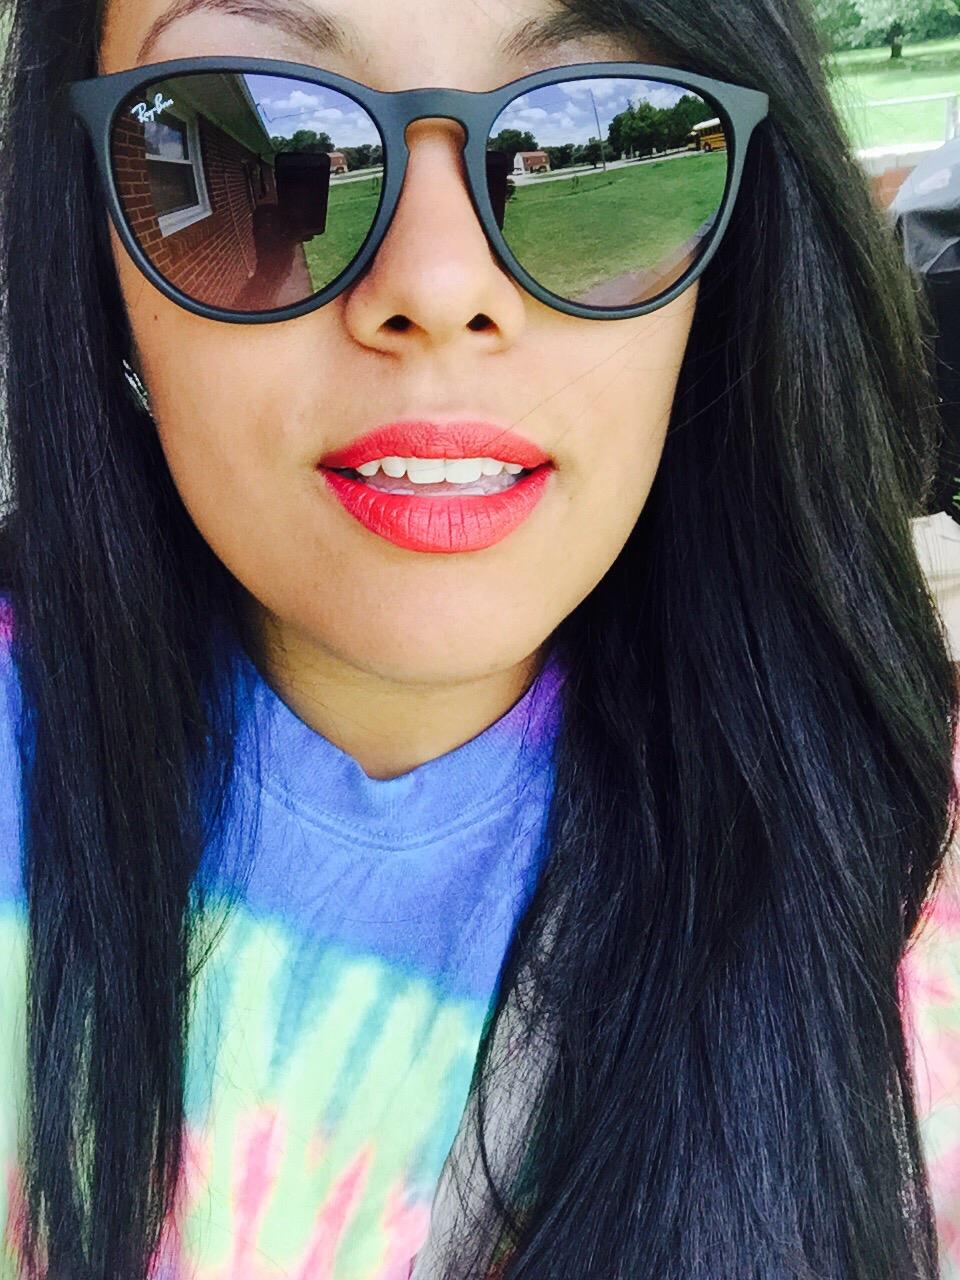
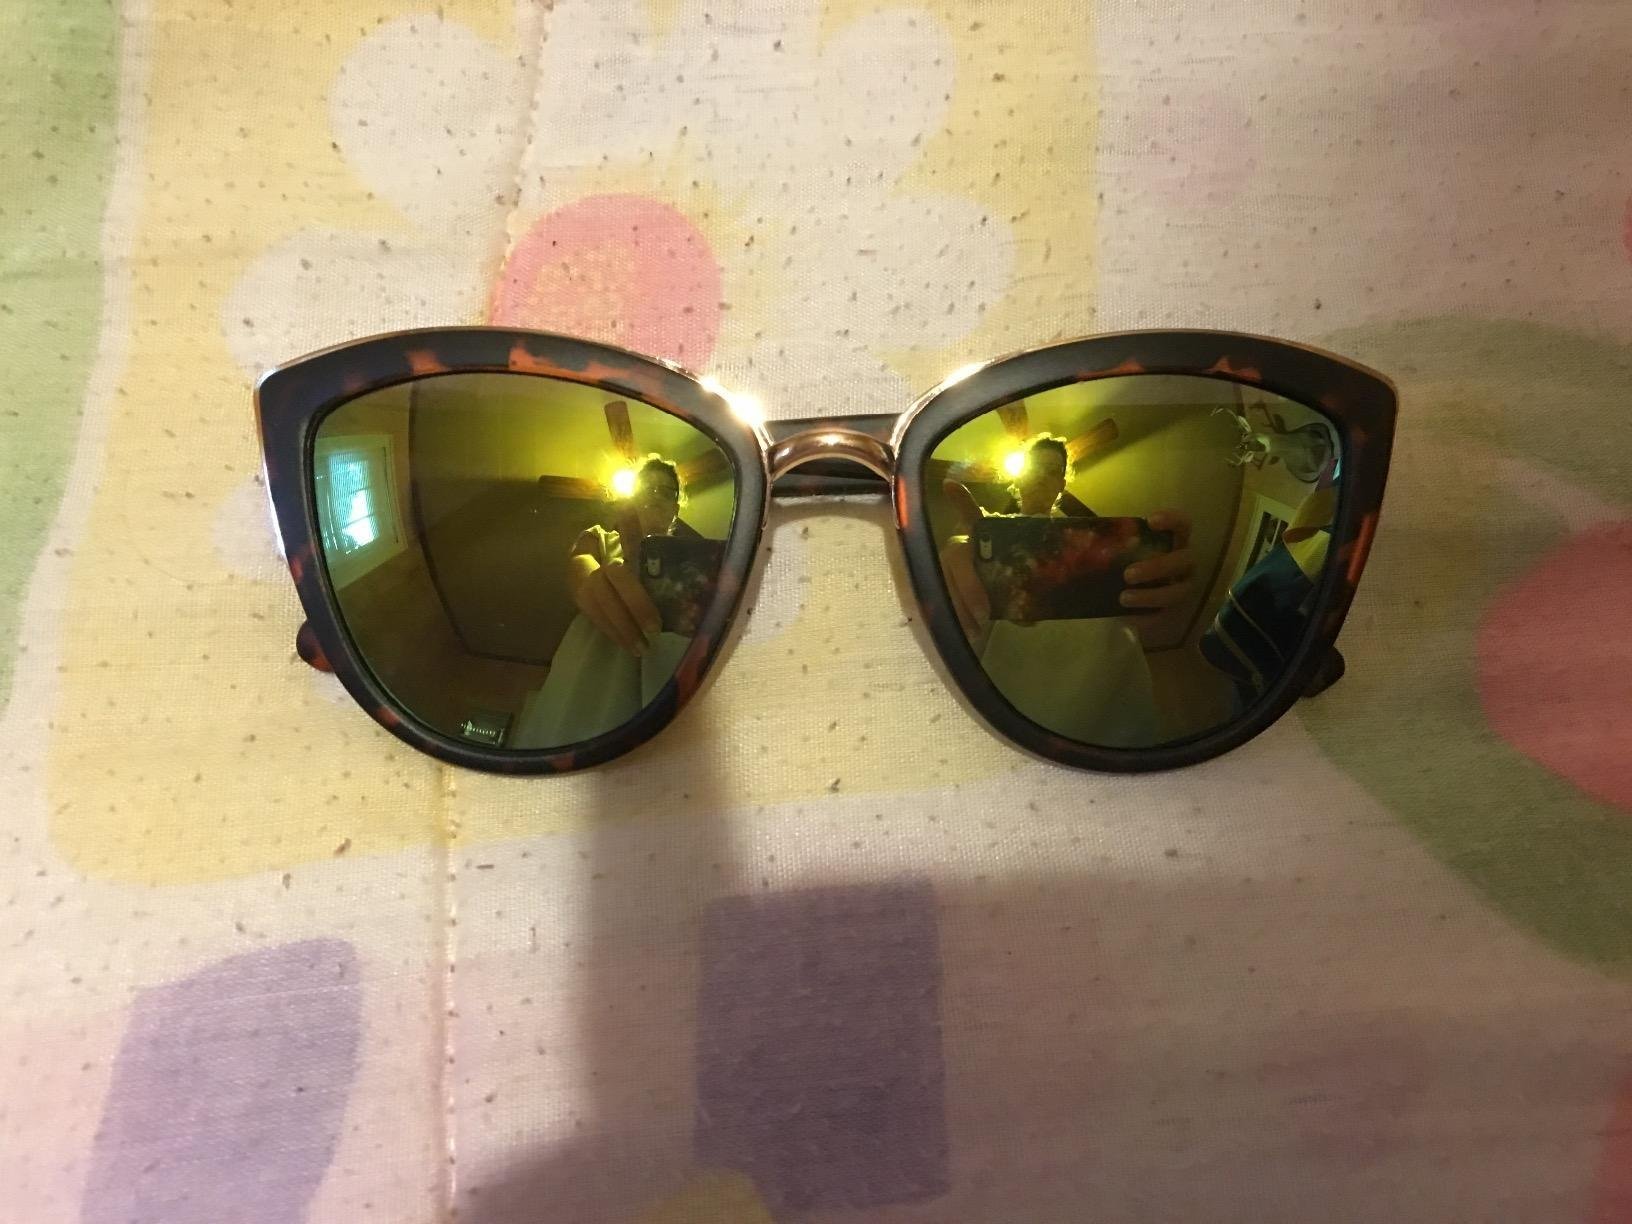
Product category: accessories_sunglasses
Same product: no